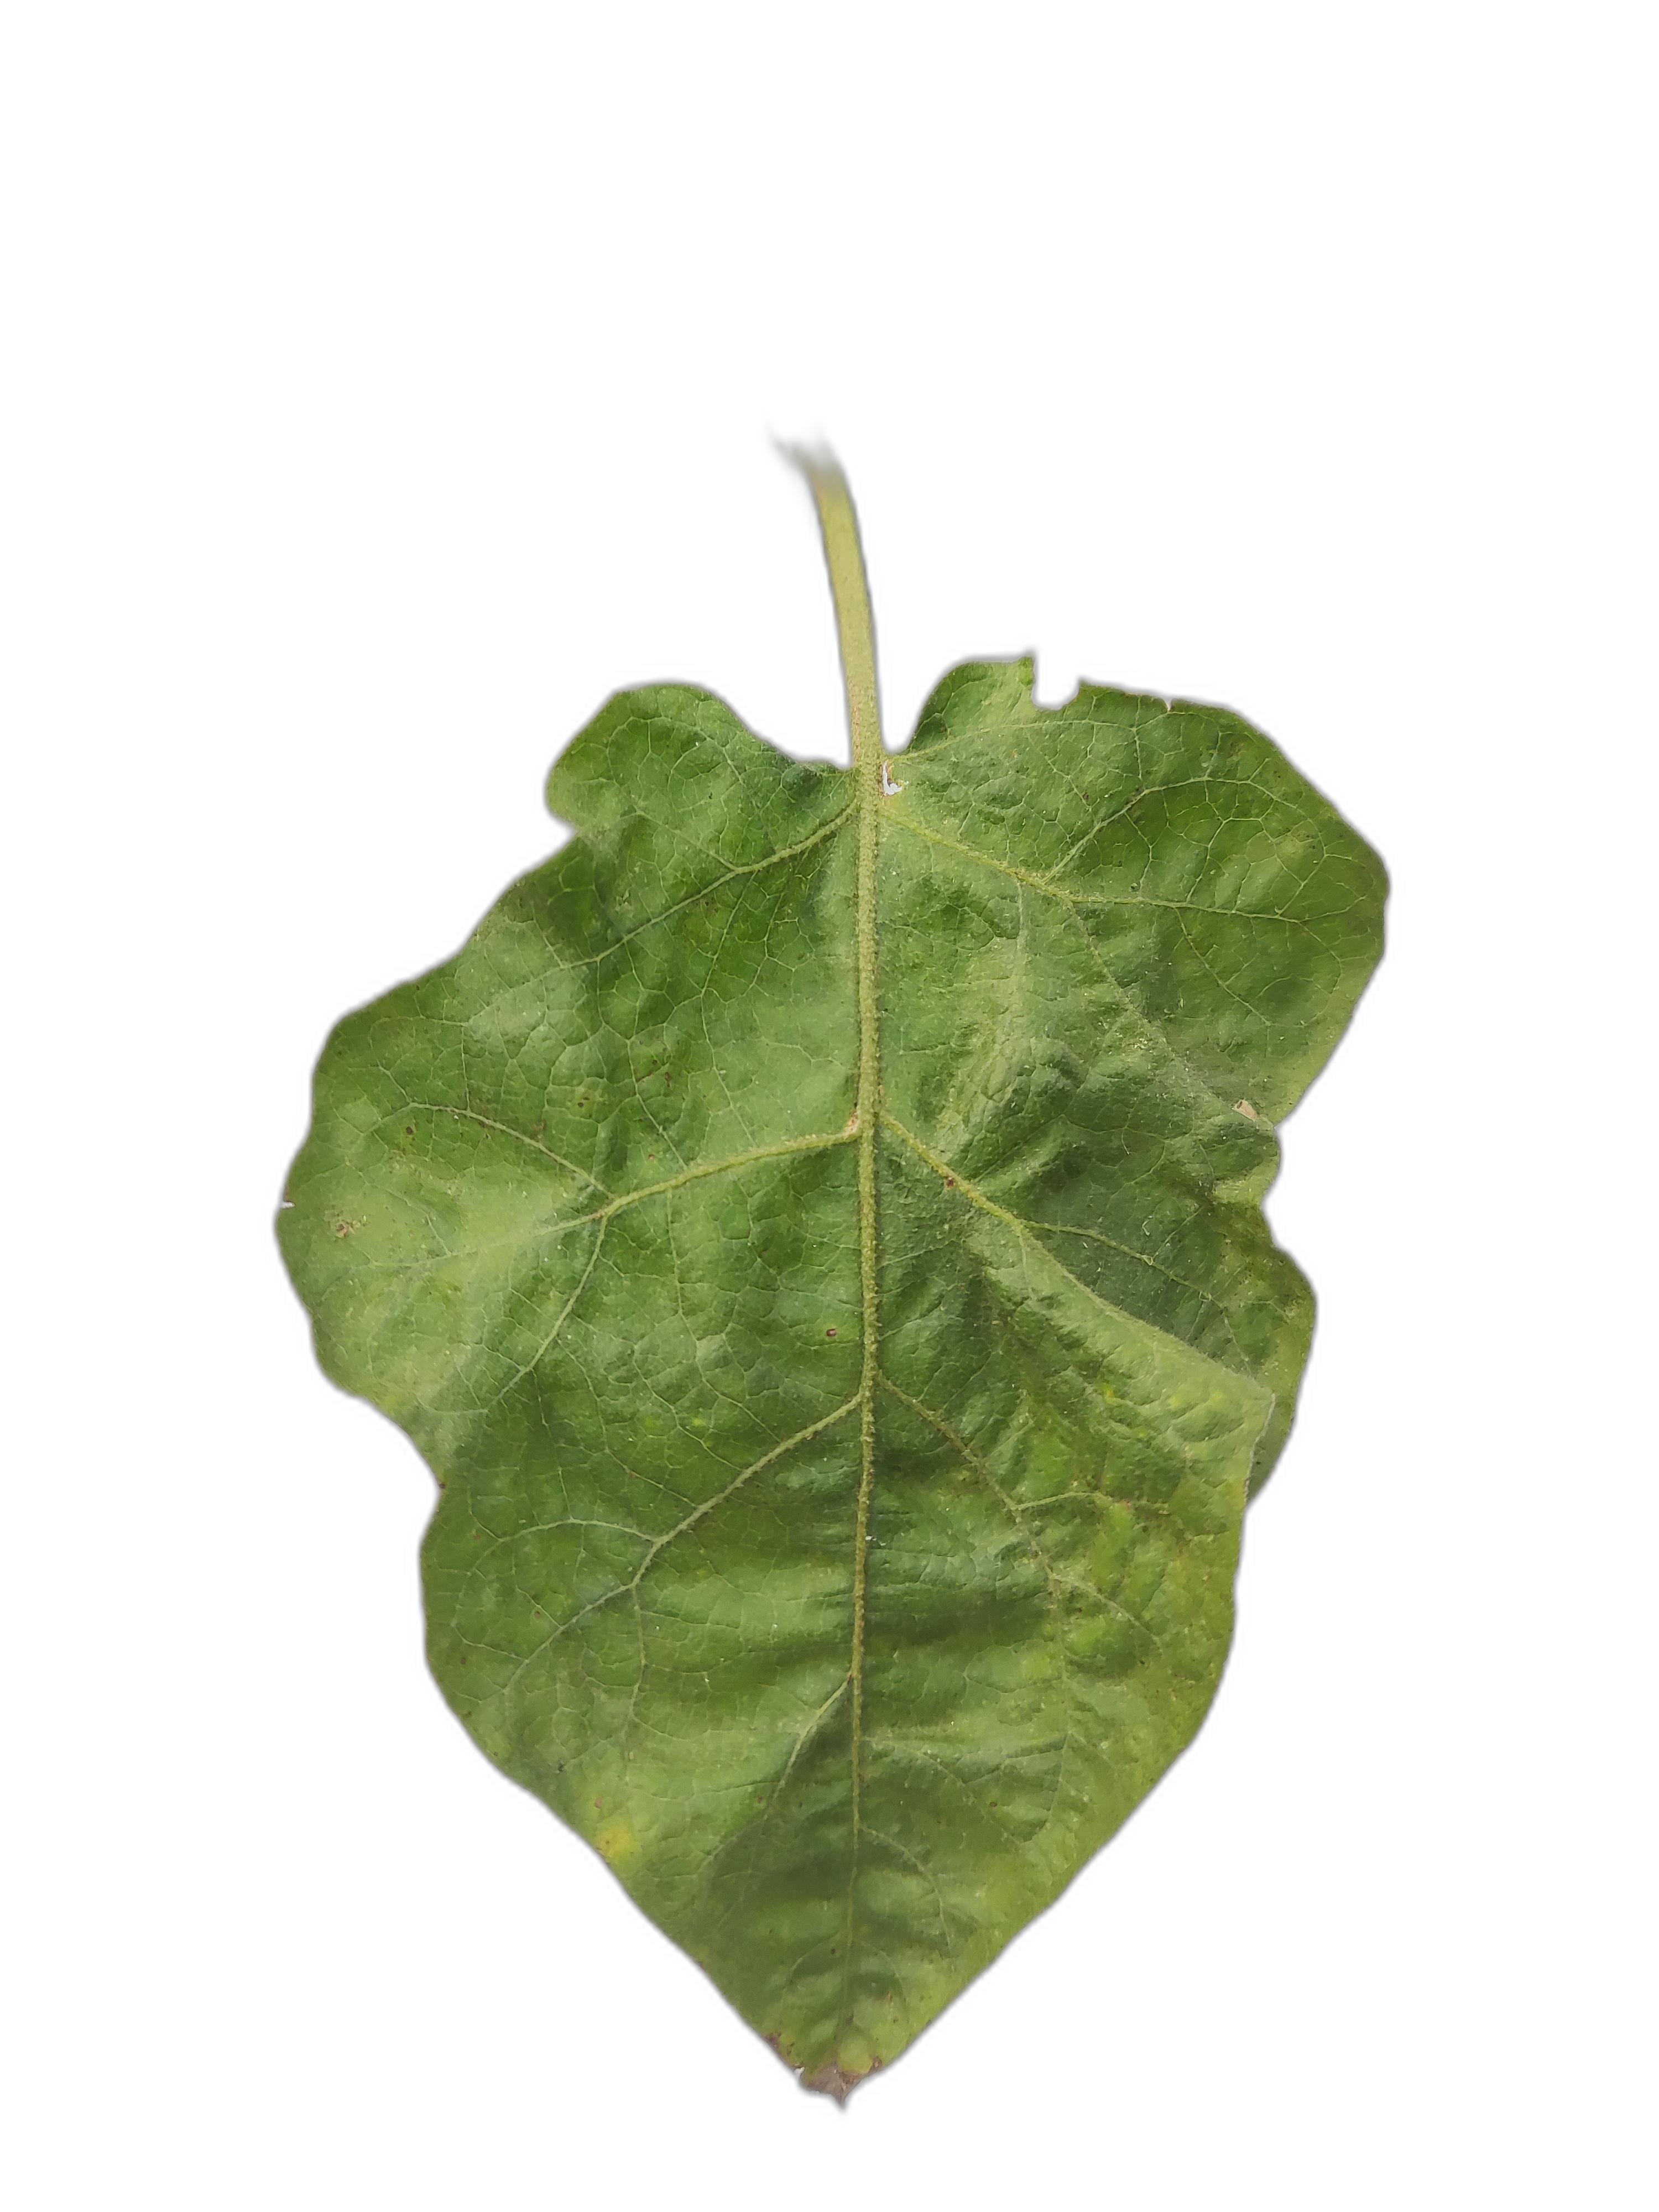
Label: Healthy Leaf